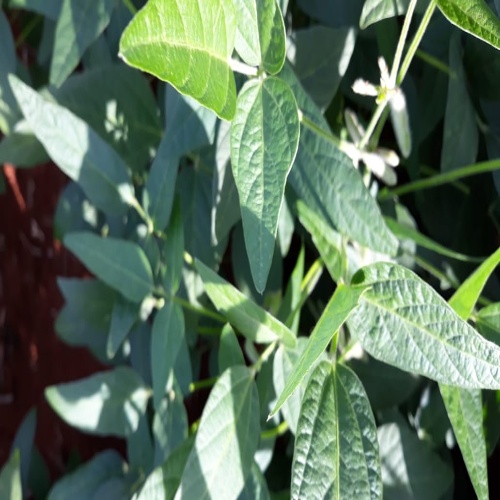
Label: Healthy